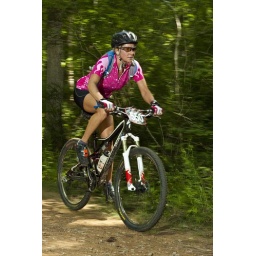
Bump N Grind mountain bike race at Oak Mountain State Park near Birmingham AL.